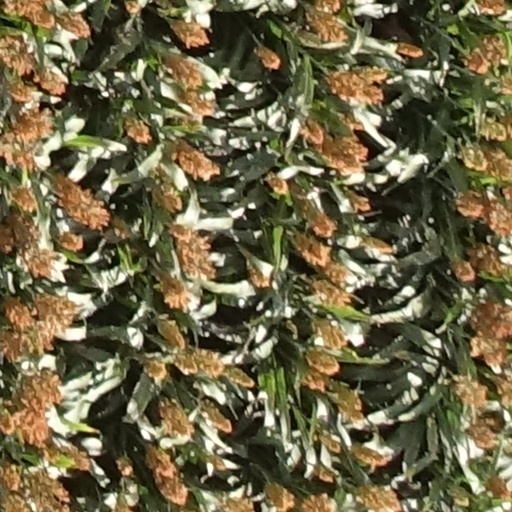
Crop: sorghum